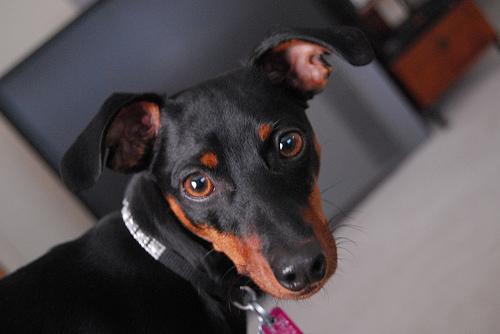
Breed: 561-n000127-miniature_pinscher